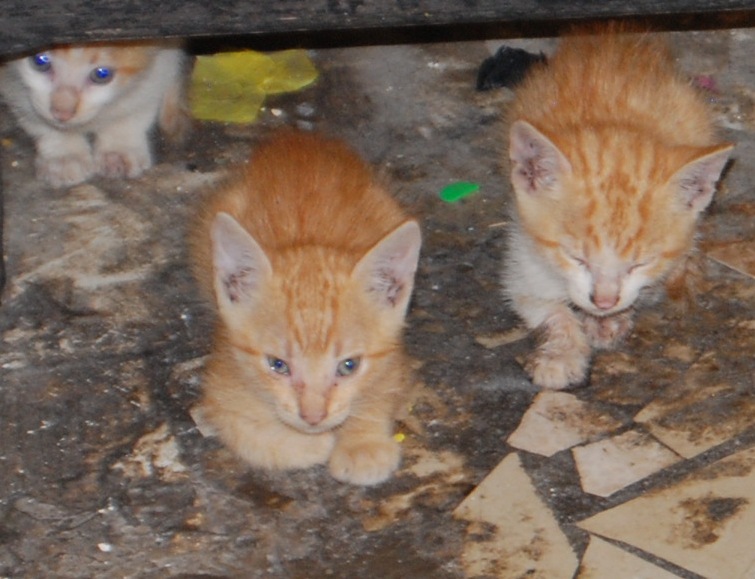
Lii ab nataal la. Nataal bi nag, lii laa ci gis: ñetti muus yu taxaw.